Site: brandenburg
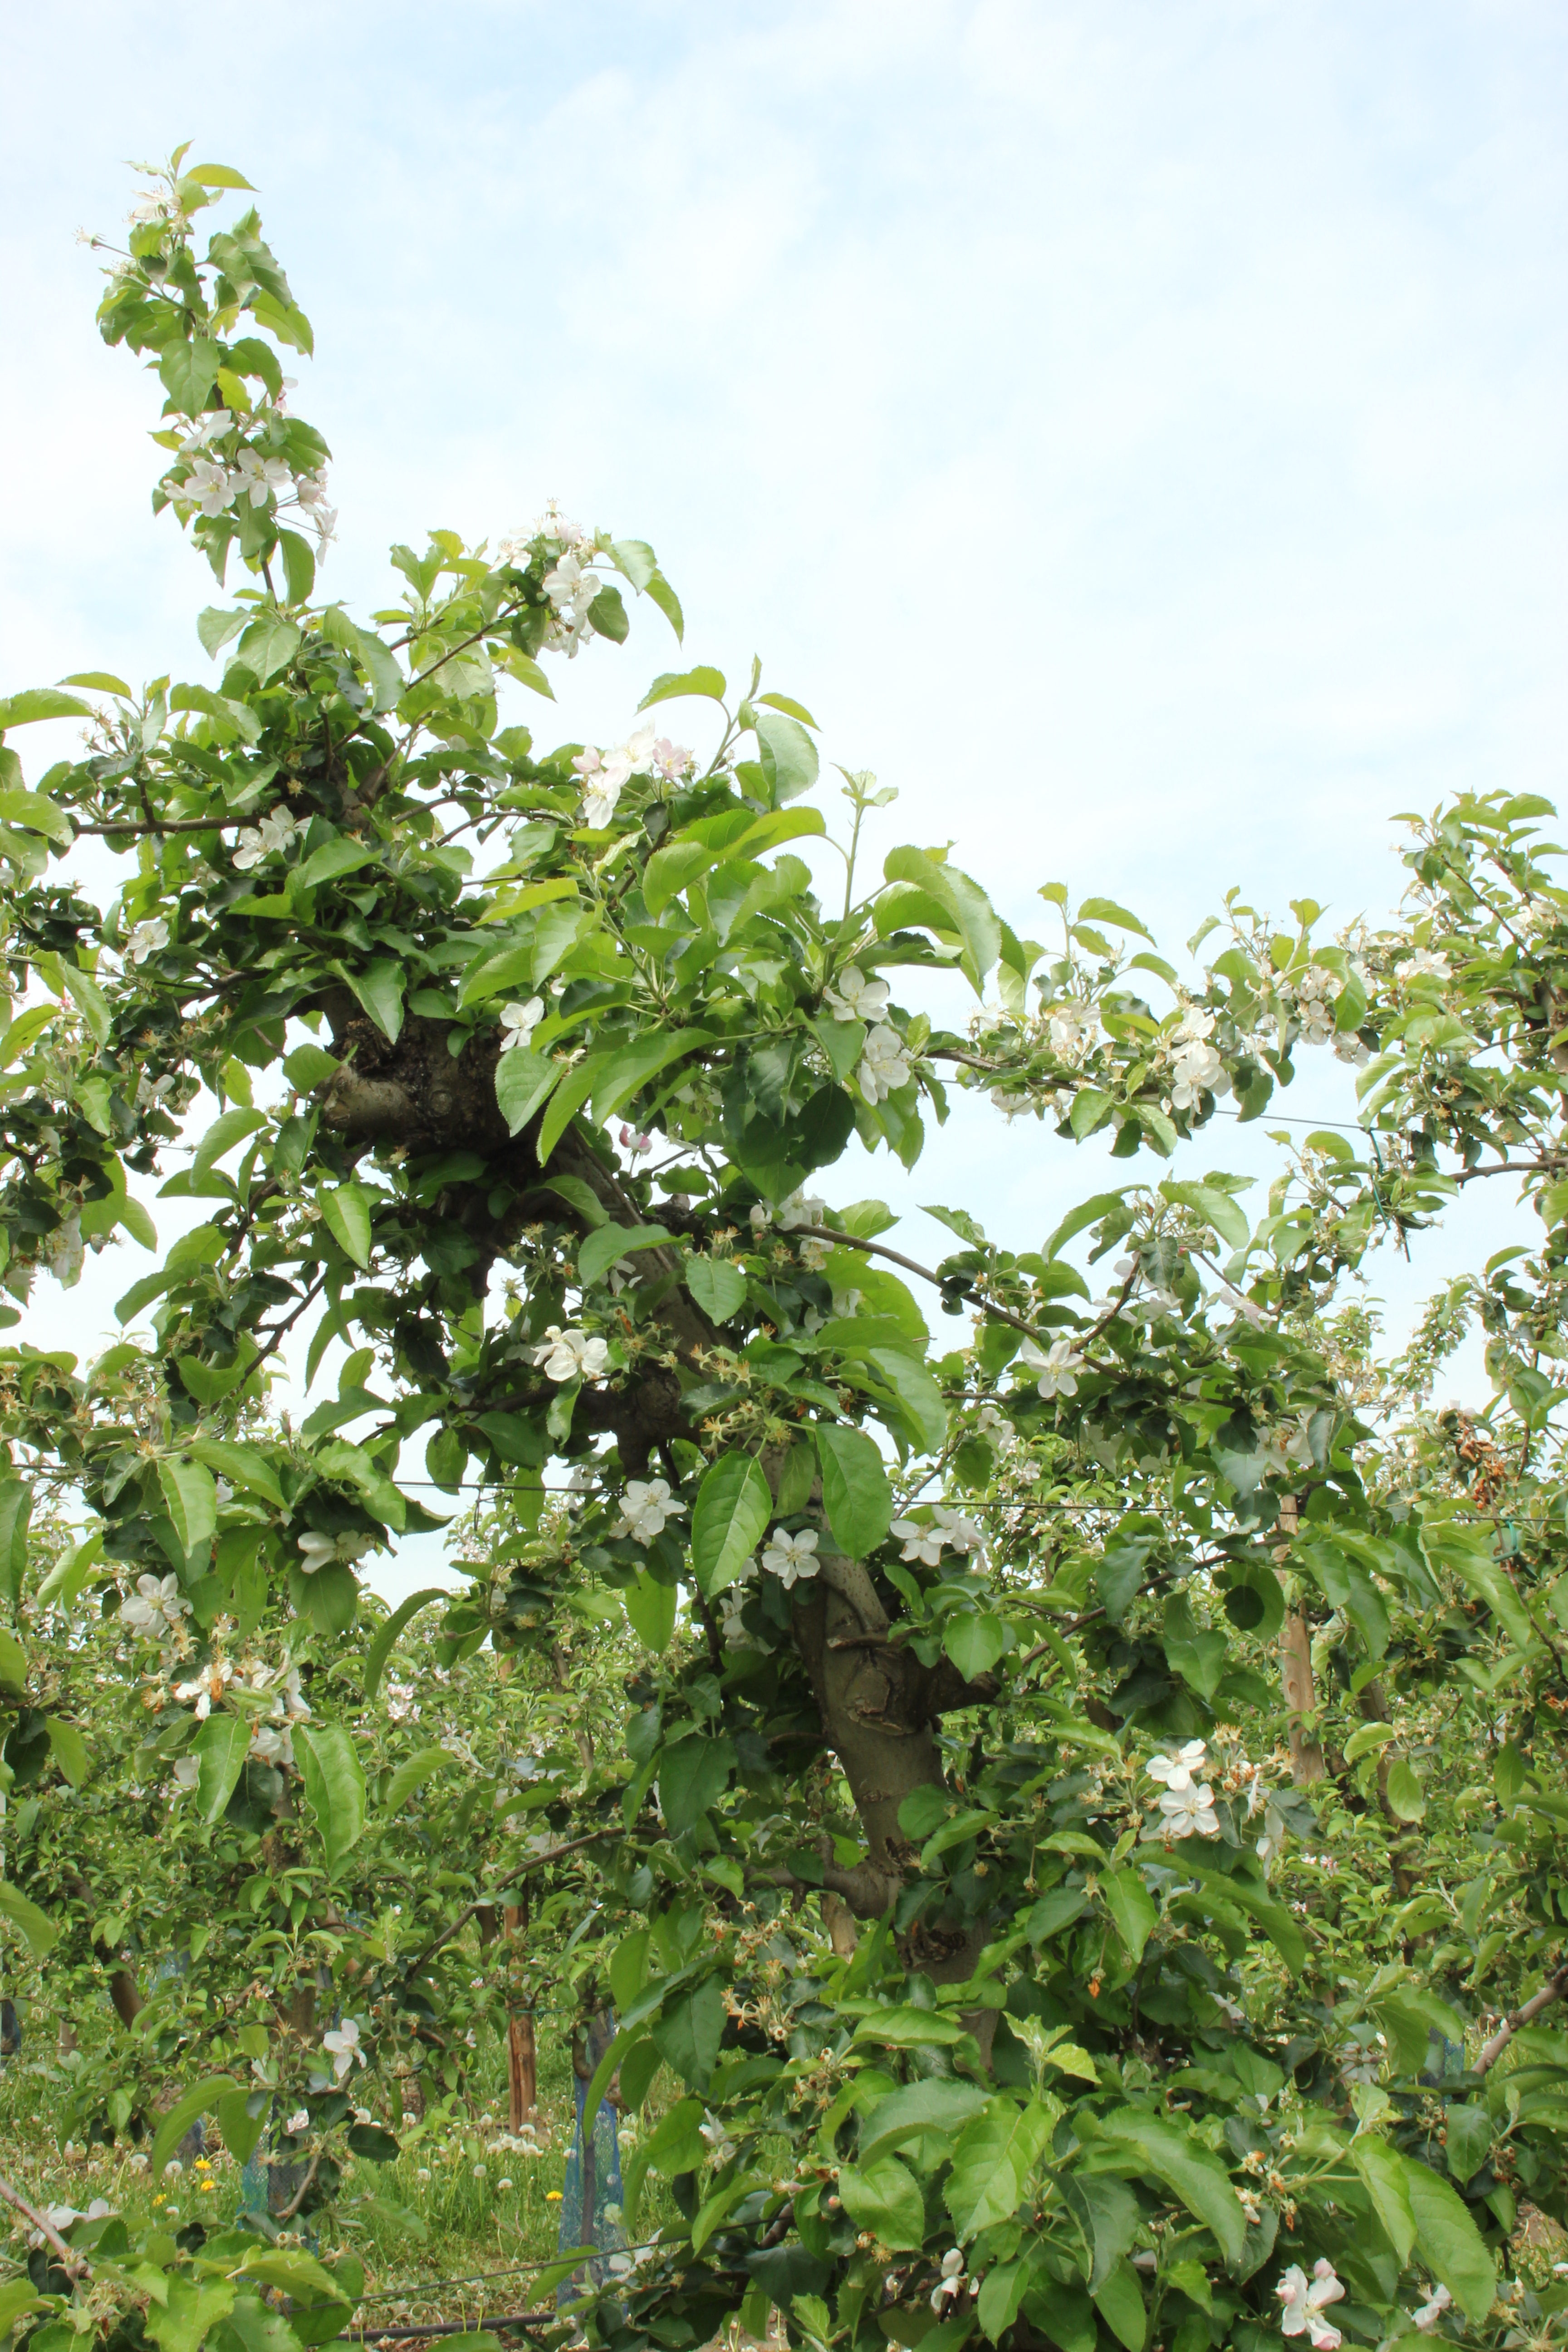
Growth stage (BBCH 67): Flowering